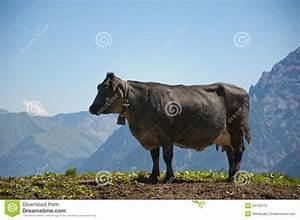
cow